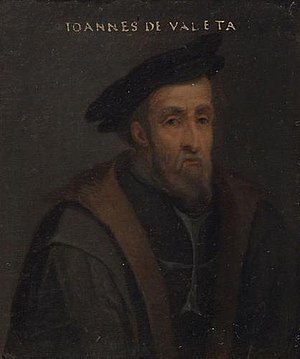
Jean Parisot de la Valette
Fra' Jean Parisot de la Valette, var fra 1557 til sin død den 49. stormester i Johanniterordenen.